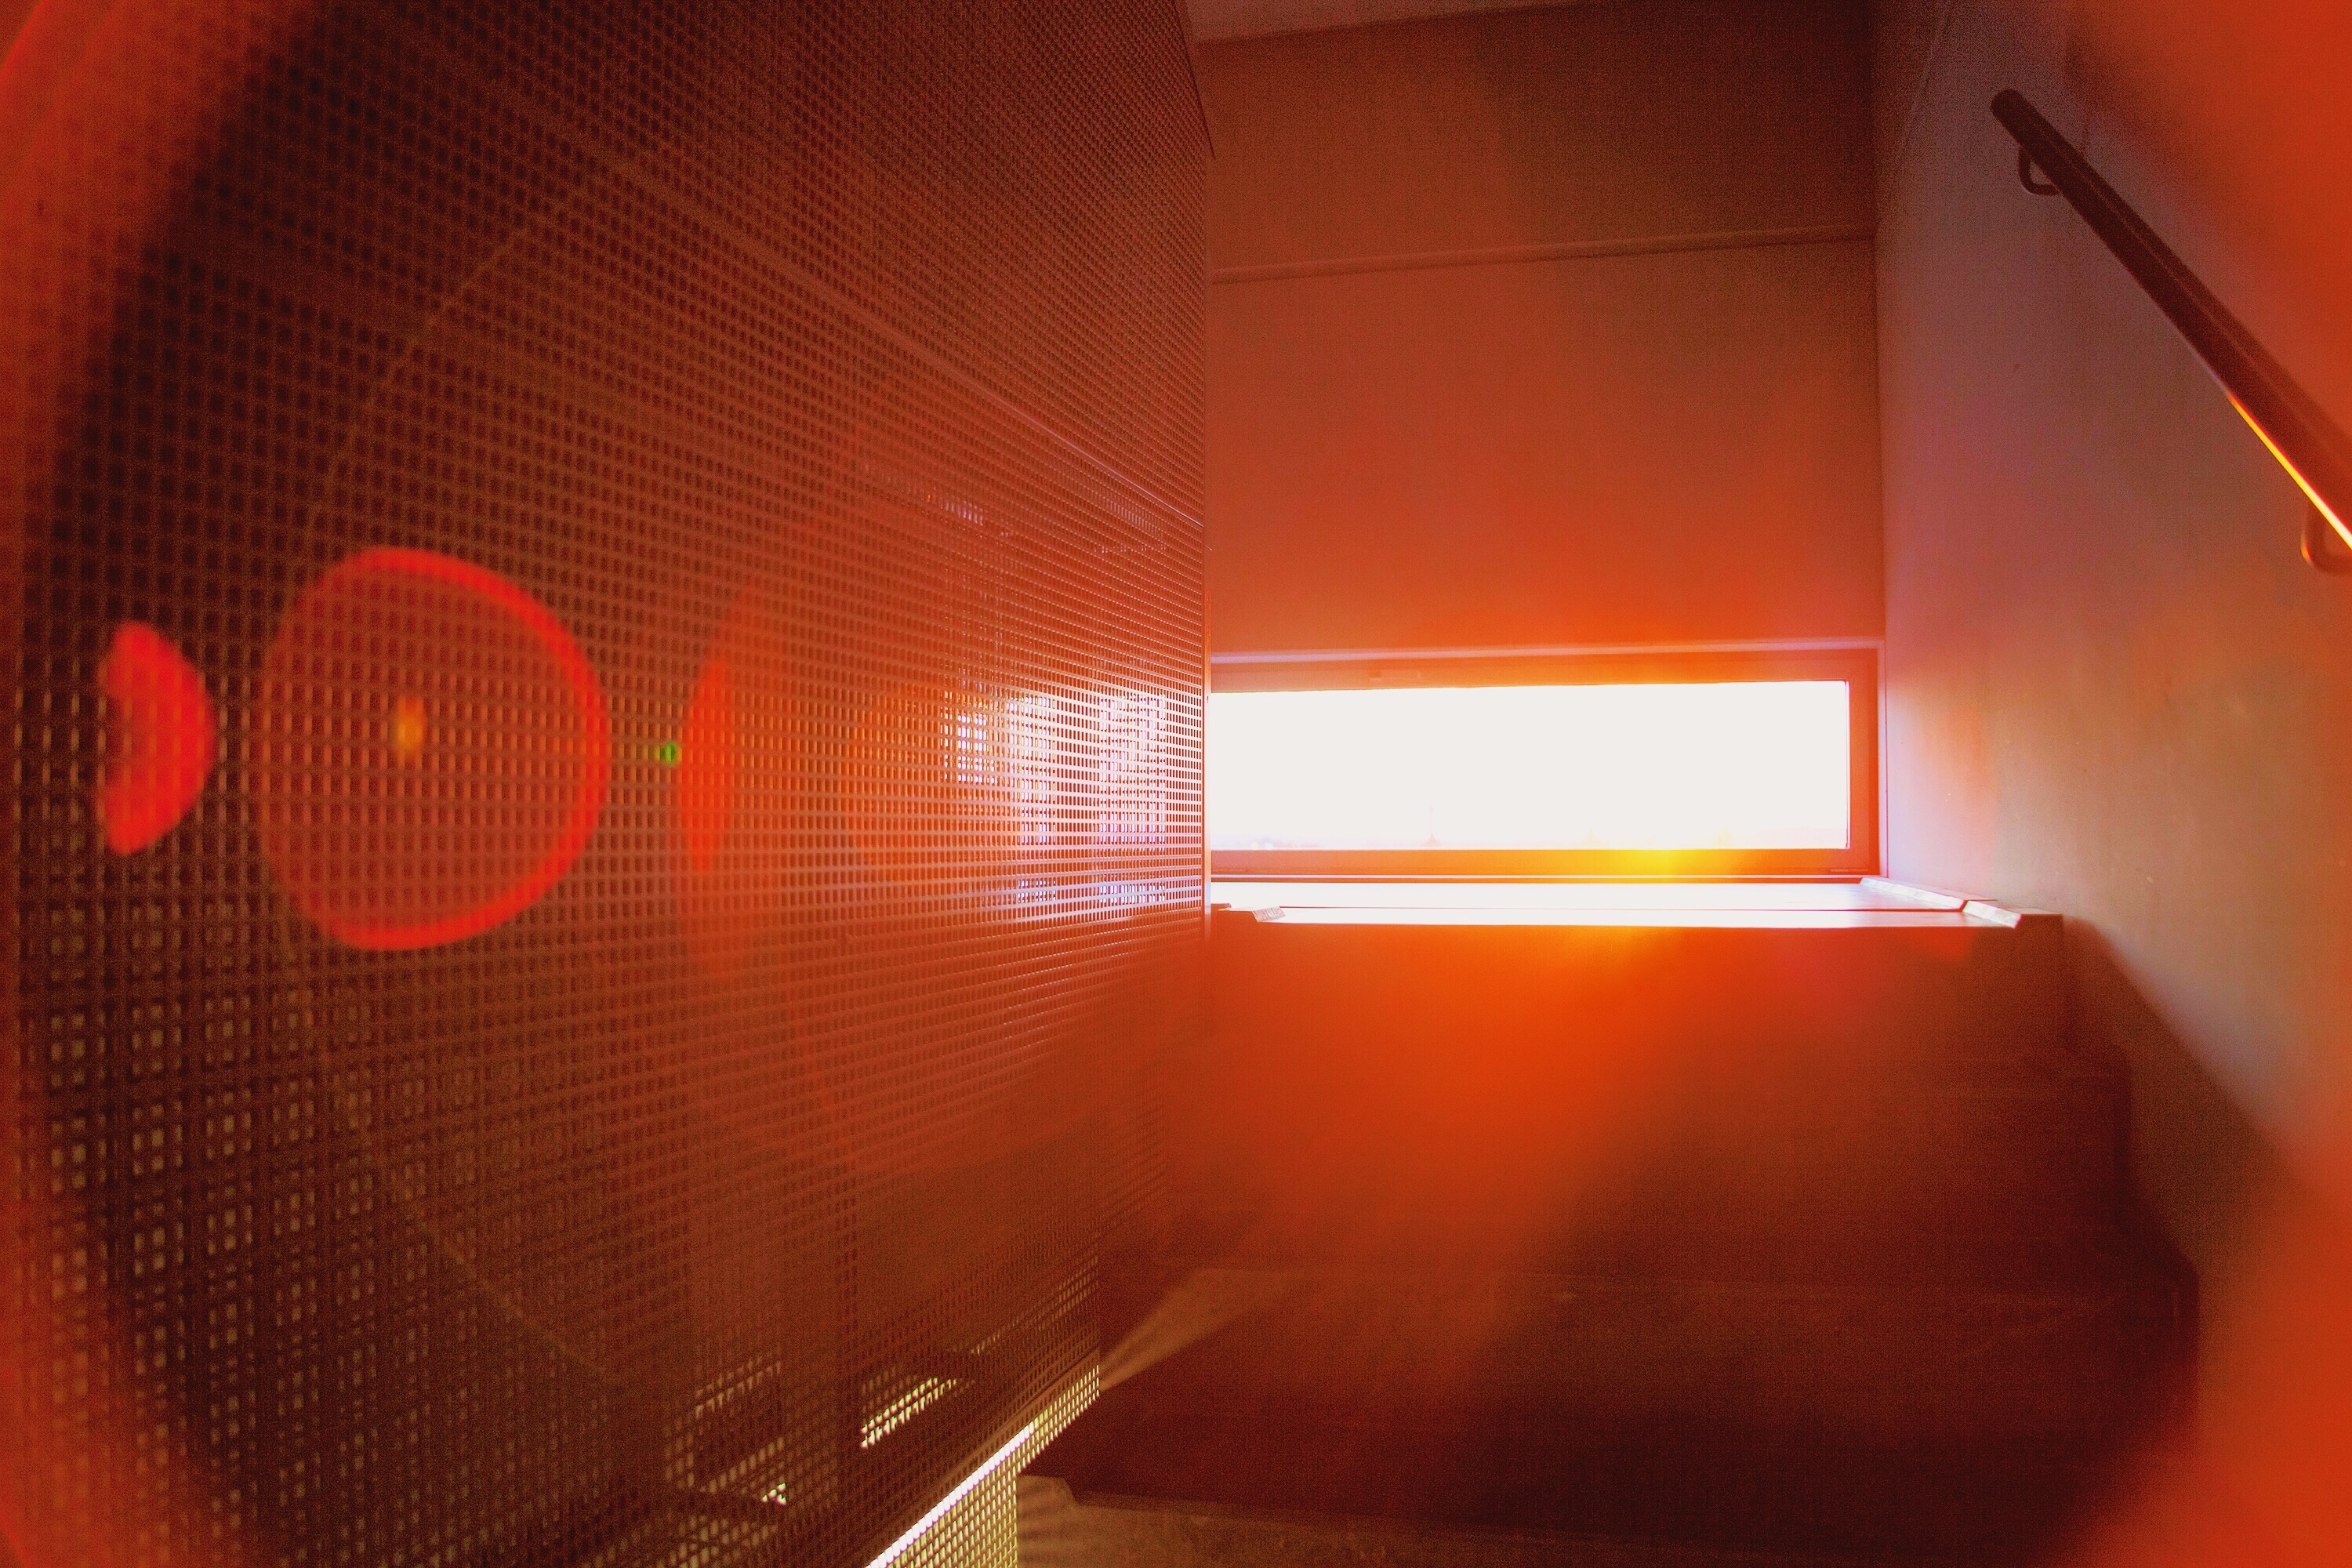
light, sunlight, red, color, darkness, yellow, lighting, circle, shape